51st Rifle Division (Soviet Union)

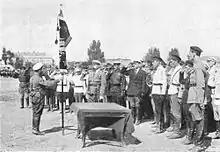
Mikhail Frunze presents divisional commander Pavel Dybenko with an honorary revolutionary red banner in Crimea in 1921

On 13 October, it became the 51st Moscow Rifle Division. On 14 September 1921, the division was awarded the Order of the Red Banner. It became the 51st Perekop Red Banner on behalf of the Moscow Soviet Workers, Peasants, and Red Army Deputies Rifle Division. At the same time, the division was awarded the Order of the Red Banner of Labour of the Ukrainian SSR by the Central Election Commission. In December 1935, the division was awarded the Order of Lenin for the 15th anniversary of the fighting at Perekop.